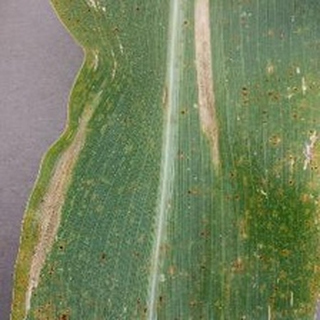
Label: corn_northern_leaf_blight